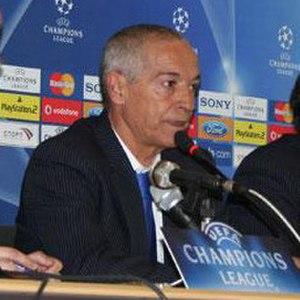
Jesualdo Ferreira, de son vrai nom Manuel Jesualdo Ferreira, est un entraîneur de football portugais. Il est né à Mirandela au Portugal le 24 mai 1946.